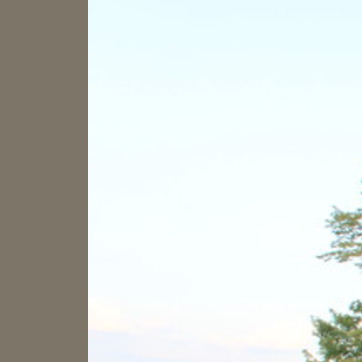
Material: sky